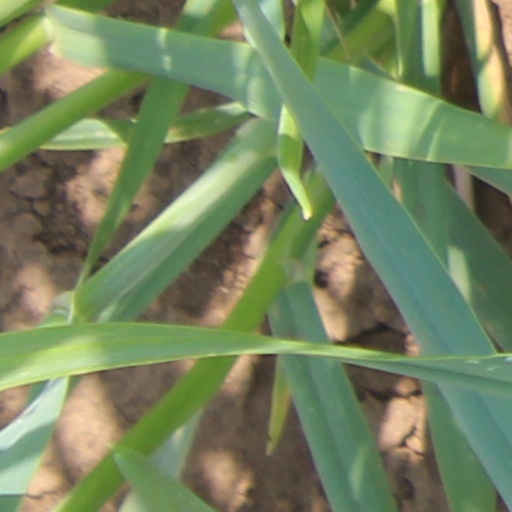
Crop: wheat